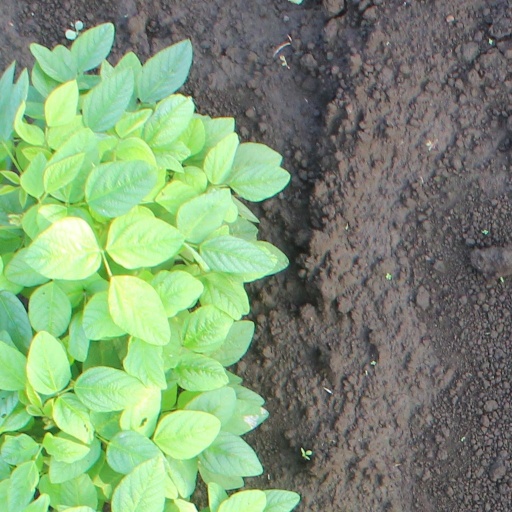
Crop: soybean